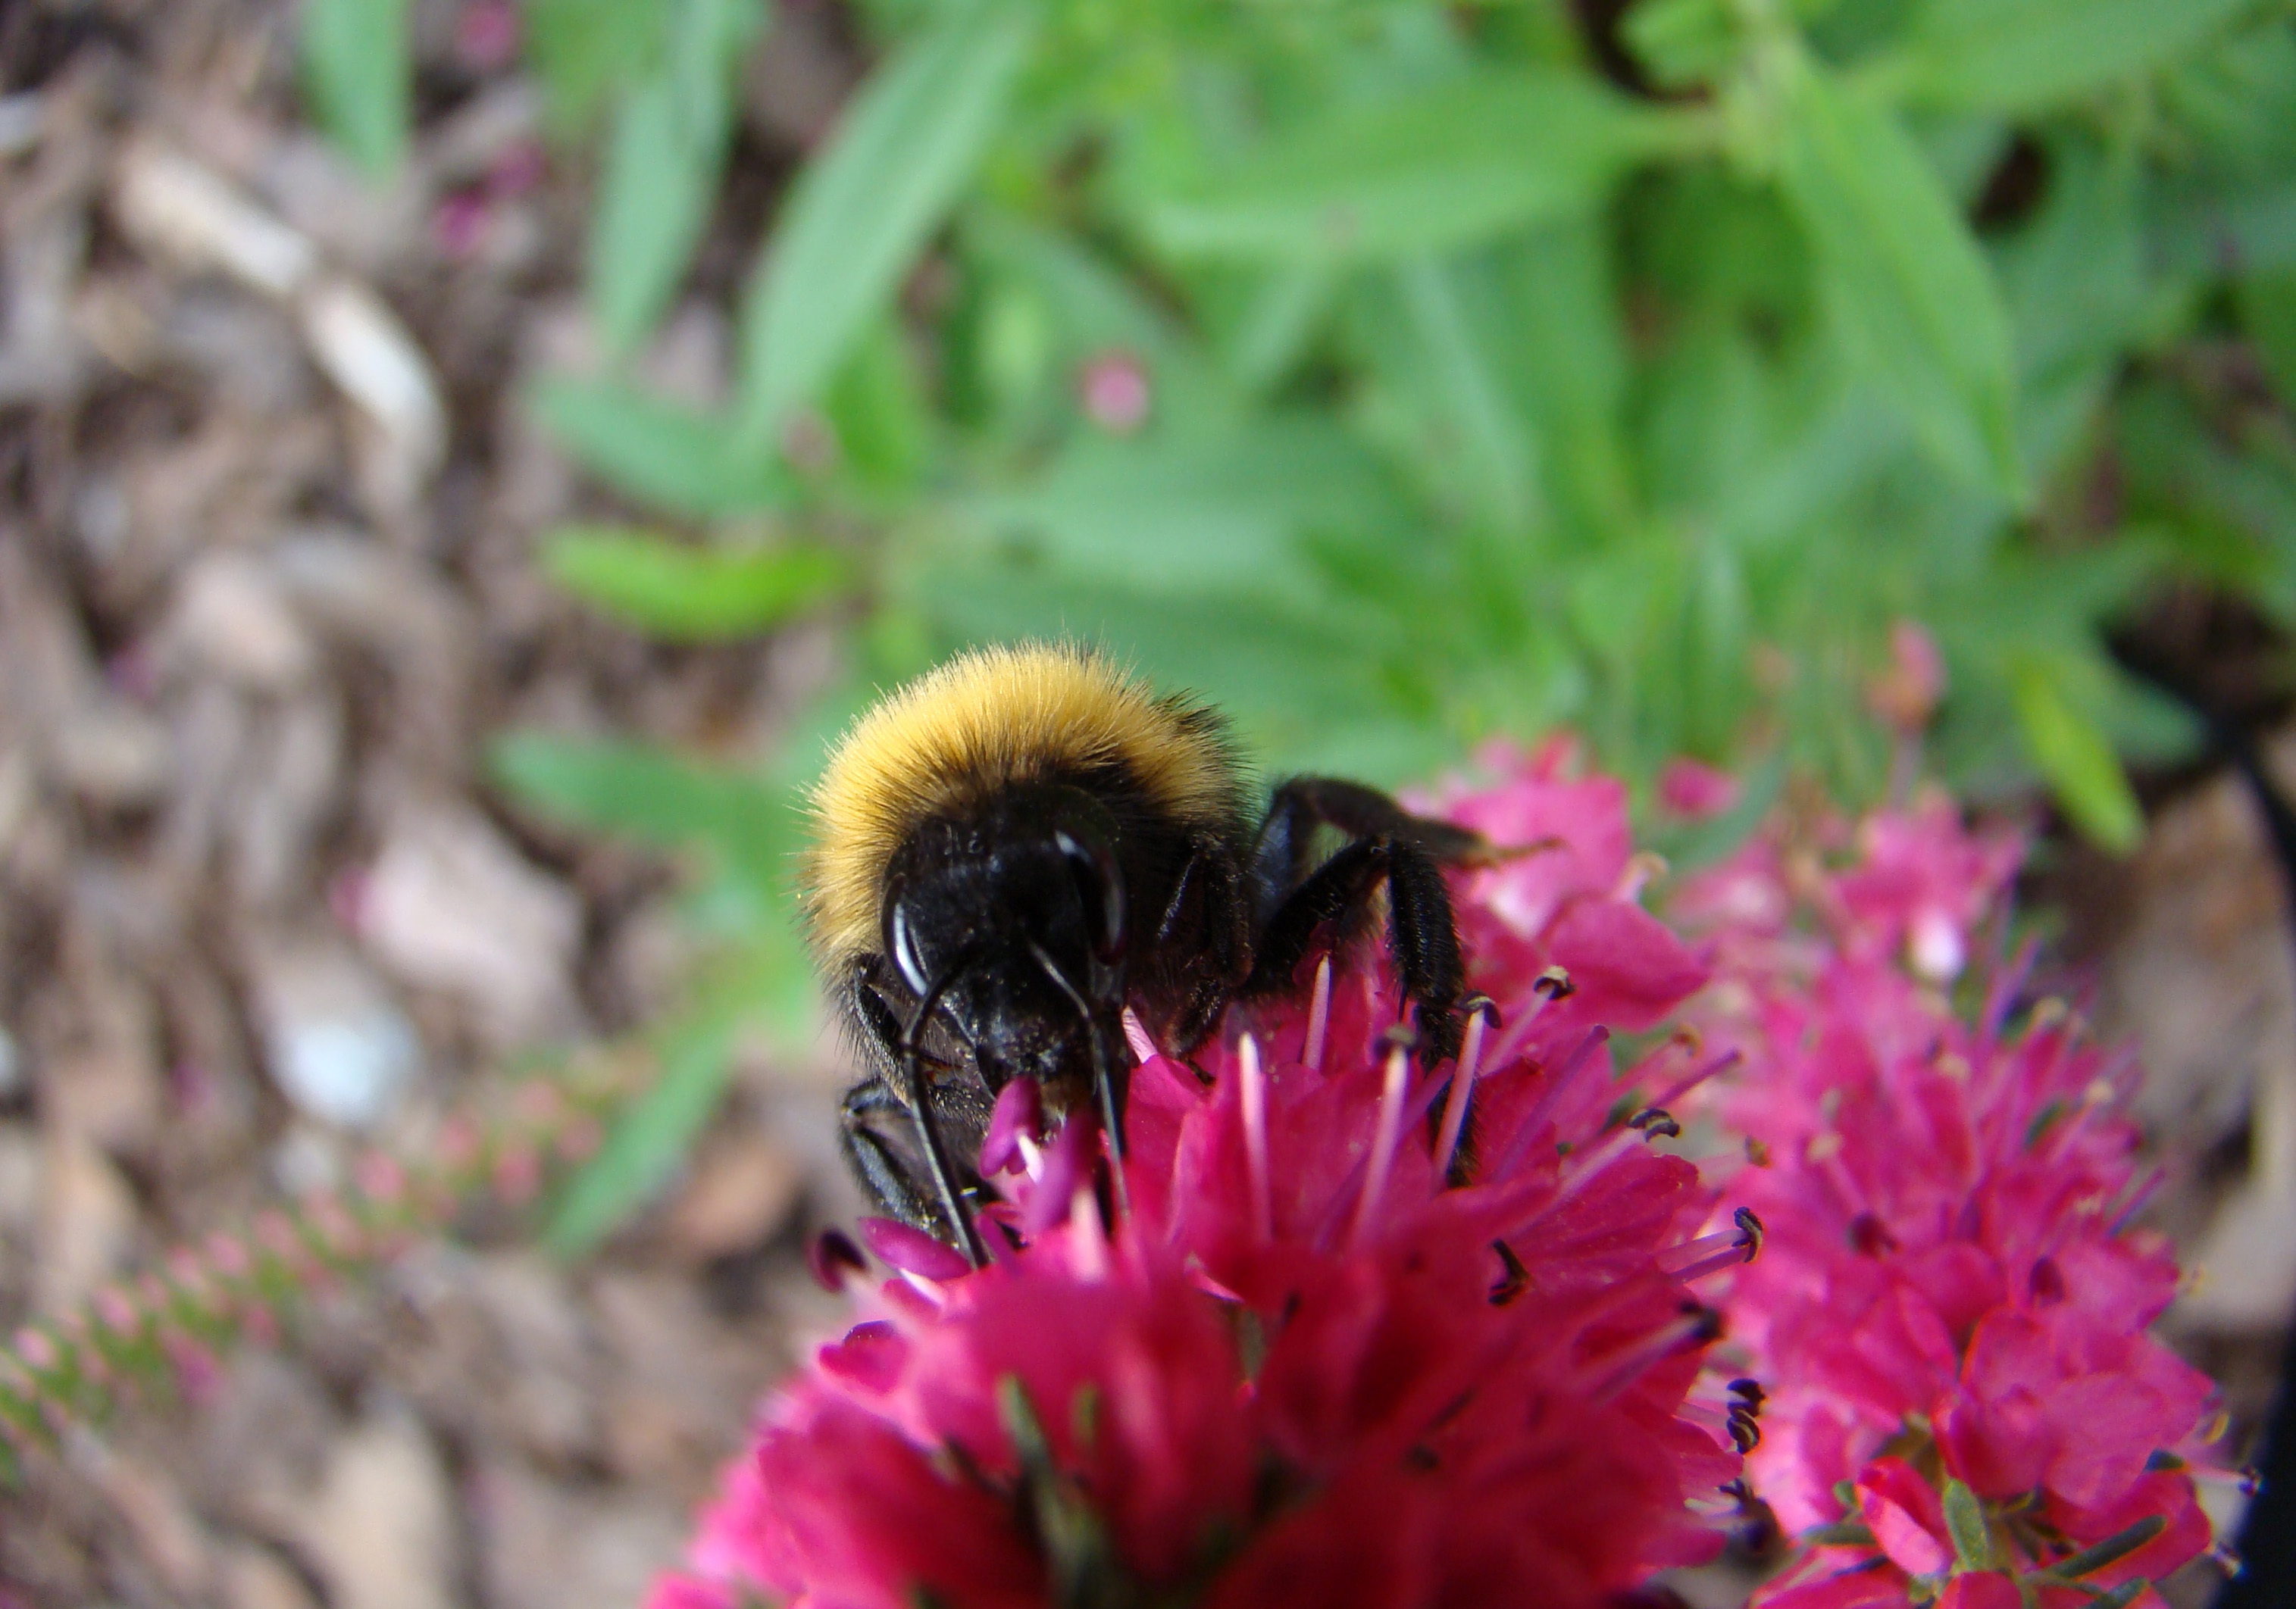
nature, plant, flower, petal, summer, pollen, insect, botany, flora, fauna, invertebrate, wildflower, close up, bee, bumblebee, nectar, macro photography, honey bee, pollinator, membrane winged insect